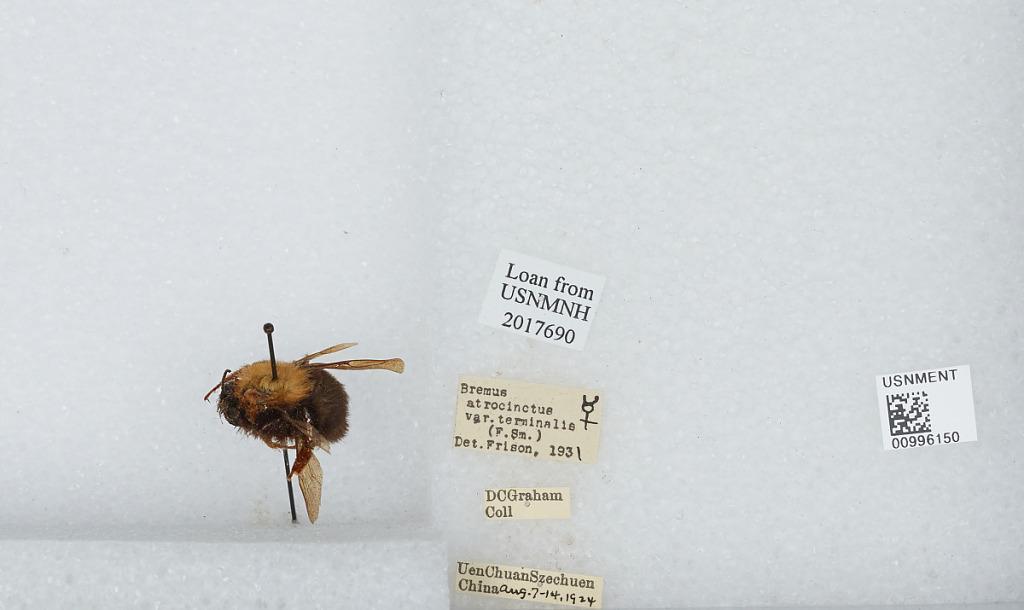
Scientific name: Bombus (Festivobombus) festivus Smith
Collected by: D. Graham
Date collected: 1924-8-7
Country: China
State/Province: Sichuan
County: Ngawa Tibetan and Qiang
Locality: Uen Chuan
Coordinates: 31.4839, 103.588
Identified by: Frison